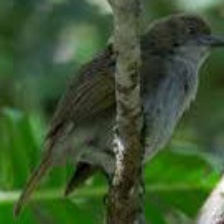
Species: GOLDEN BOWER BIRD
Scientific name: PRIONODURA NEWTONIANA